Regio VIII Forum Romanum

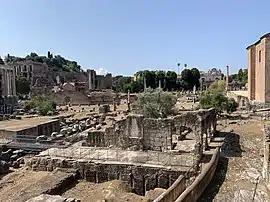
The ruins of the Forum of Nerva

Beside the "Curia Julia" along the "Argiletum" stood the Temple of Janus Geminus. Further along stood the Basilica Argentaria, and although beside it stood the Basilica Aemilia, the "Aemilia" formed part of the fourth region. Across the Forum on its southern side facing the "Aemilia" was the Basilica Julia, rebuilt by Diocletian after a fire destroyed the earlier structure. This part of the Forum contained the "Vicus Jugarius", the "Graecostasis", the Temple of Castor and Pollux and the Temple of Vesta. The southern portion of the region then terminated at the Arch of Augustus.